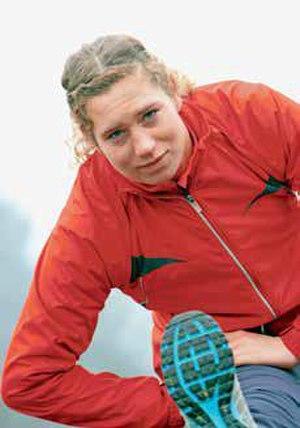
Barbara Špiler est une athlète slovène, spécialiste du lancer du marteau.